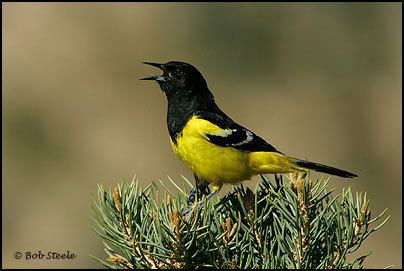
A photo of a scott oriole